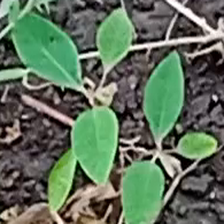
Weed species: Moti_dudhi(Euphorbia_geneculata_L)